Shinagawa

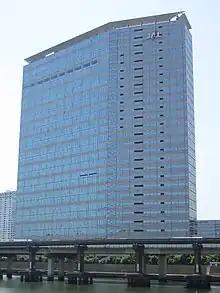
Japan Airlines headquarters in Tennōzu Isle, Shinagawa

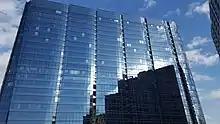
Sega Sammy's main headquarters in Shinagawa

Many companies are headquartered in Shinagawa Ward. Isuzu, a diesel engine and commercial truck manufacturer; JTB Corporation, a major travel agency; Nippon Light Metal, an aluminum and chemical products company; MOS Burger (in the ThinkPark Tower, Ōsaki); Lawson (East Tower of Gate City Ohsaki in Ōsaki), Namco Bandai Holdings; Namco Bandai Games; Banpresto; Rakuten, Honda brand Acura; Toyo Seikan, a packaging manufacturer; NSK Ltd., a bearing maker; Fuji Electric, an electrical equipment manufacturer; Imagica, a media post-production company; Nippon Chemi-Con, an electronic components manufacturer; Topy Industries, a machinery and automotive components company; Gakken, a publishing and educational services company; Comsys, a telecommunications construction and engineering company; and Pola Cosmetics all have their headquarters within Shinagawa Ward. Marza Animation Planet also has its headquarters in Shinagawa on the 18th floor of the Tennoz Ocean Square near Tennōzu Isle Station. And since August 2018, Sega Sammy, best known for its Sonic the Hedgehog franchise, and also the parent company of both the aforementioned Marza Animation Planet and the Nakano-based TMS Entertainment, has its headquarters in Shinagawa at the Sumitomo Fudosan Osaki Garden Tower near Ōsaki Station.